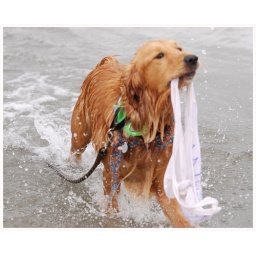
This dog is not a surfer dog but a fisherdog. Someone is in trouble. The dog caught this shirt on the beach.